Jwaalamukhi

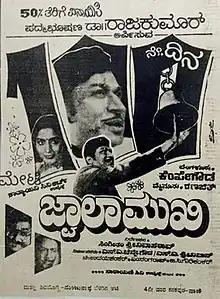
Poster

Jwaalamukhi is a 1985 Indian Kannada-language film directed by Singeetham Srinivasa Rao. The film featured Rajkumar, Gayathri, Thoogudeepa Srinivas, K. S. Ashwath and Mukhyamantri Chandru. The movie is based on a novel of same name by Vijay Sasanur.